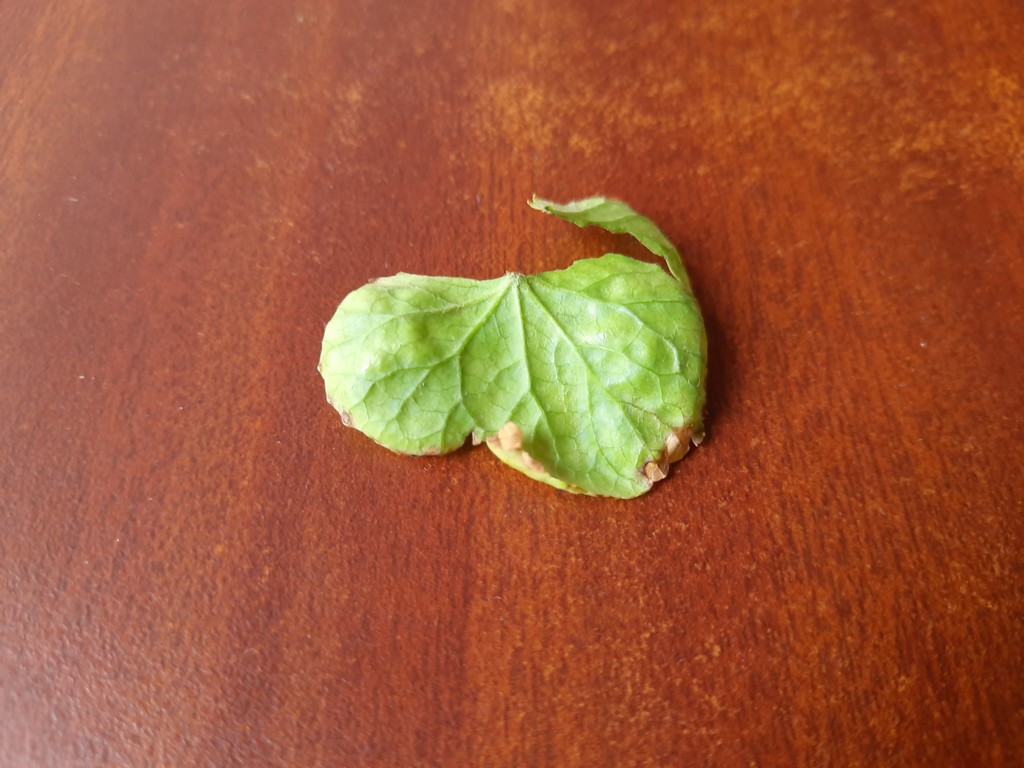
Label: Unhealthy